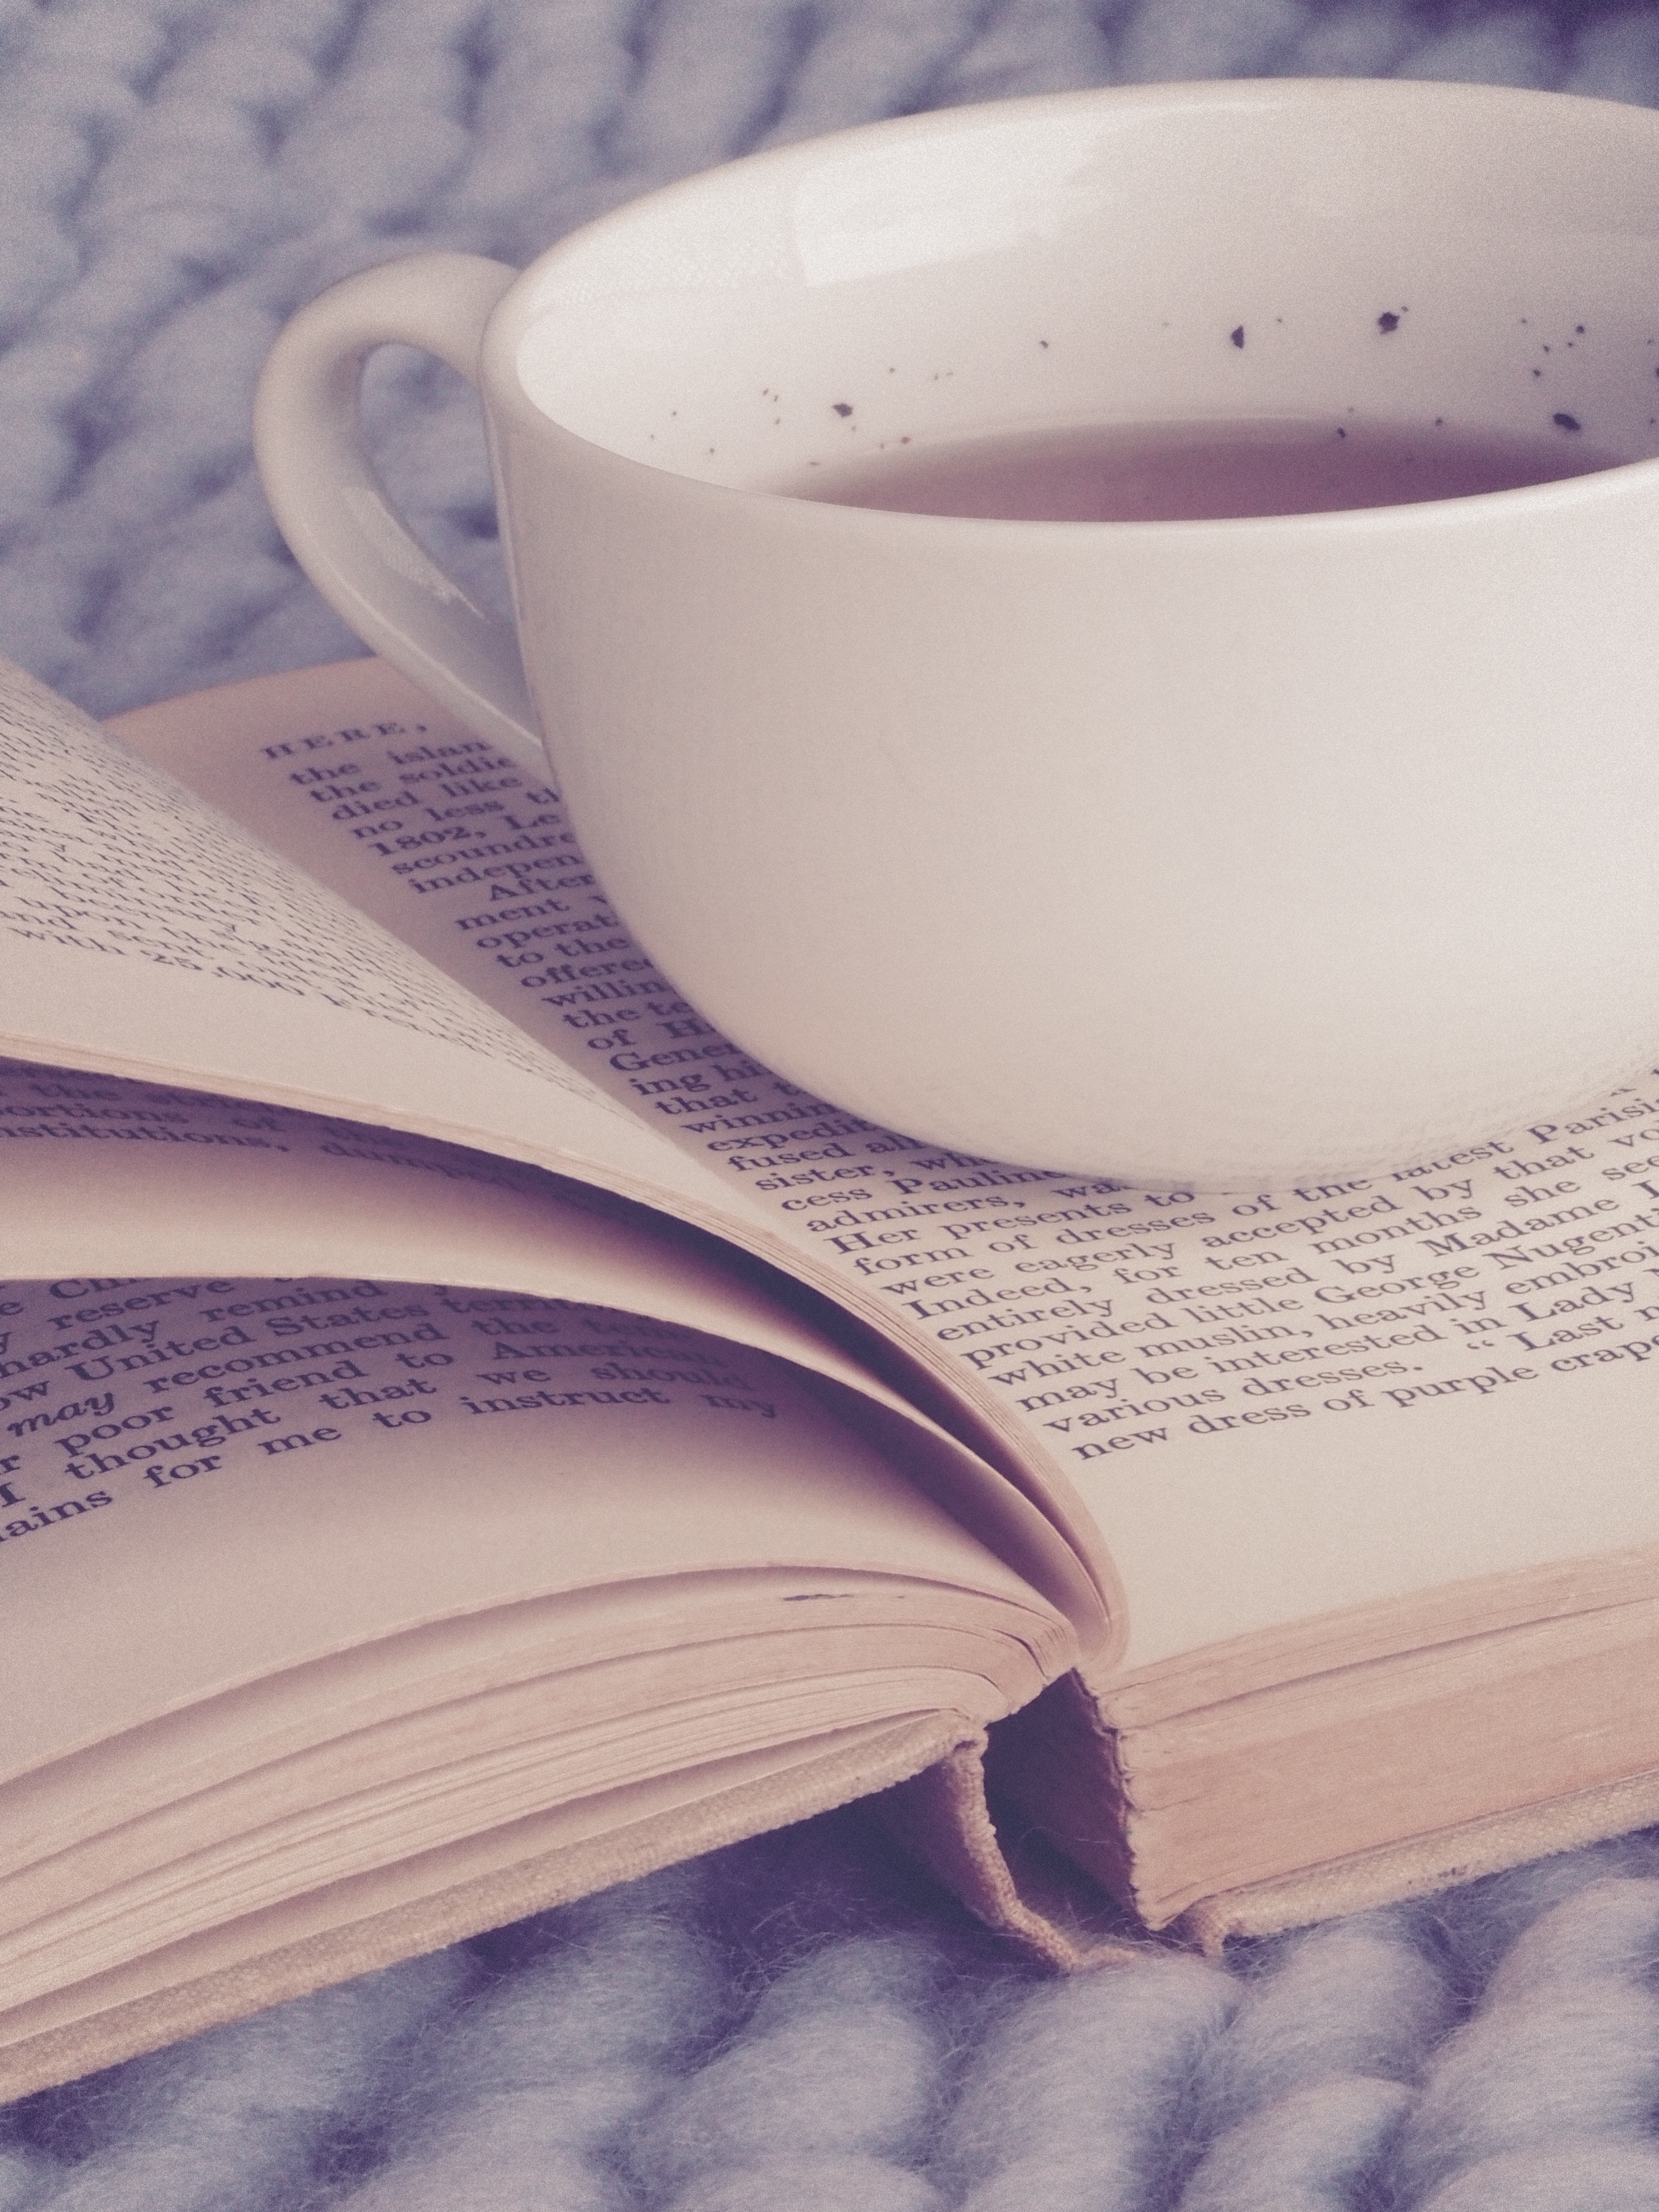
cup, coffee cup, teacup, drinkware, tableware, saucer, serveware, purple, porcelain, lilac, dishware, still life, still life photography, plate, mug, linens, spoon, book